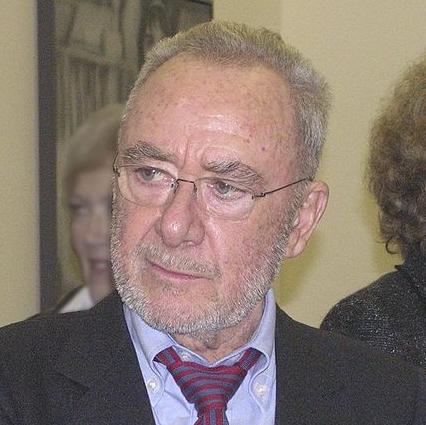
Age: 72